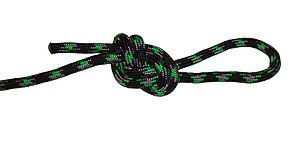
Le nœud en double huit, ou nœud en huit de plein poing est un nœud de boucle qui peut être réalisé en milieu de corde. Il est très utilisé en escalade et en spéléologie, car il est sûr, simple à apprendre et facile à vérifier visuellement.